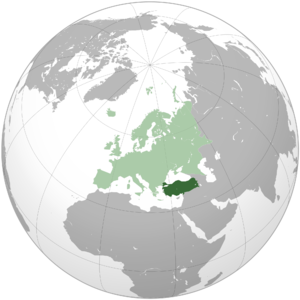
La Turquie a déposé sa candidature d'adhésion à l'Union européenne le 14 avril 1987. La Turquie est un État tiers associé à l'Union européenne et aux communautés qui l'ont précédée depuis 1963. La Turquie a signé un accord d'union douanière avec l'Union en 1995 et a officiellement été reconnue candidate le 12 décembre 1999 lors du Conseil européen d'Helsinki. Les négociations commencèrent le 3 octobre 2005. L'acceptation de la candidature, et l'ouverture de crédits qu'elle entraîne sont devenus un sujet de controverse majeur parmi les élargissements en cours de l'Union européenne.